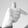
ASL letter: T